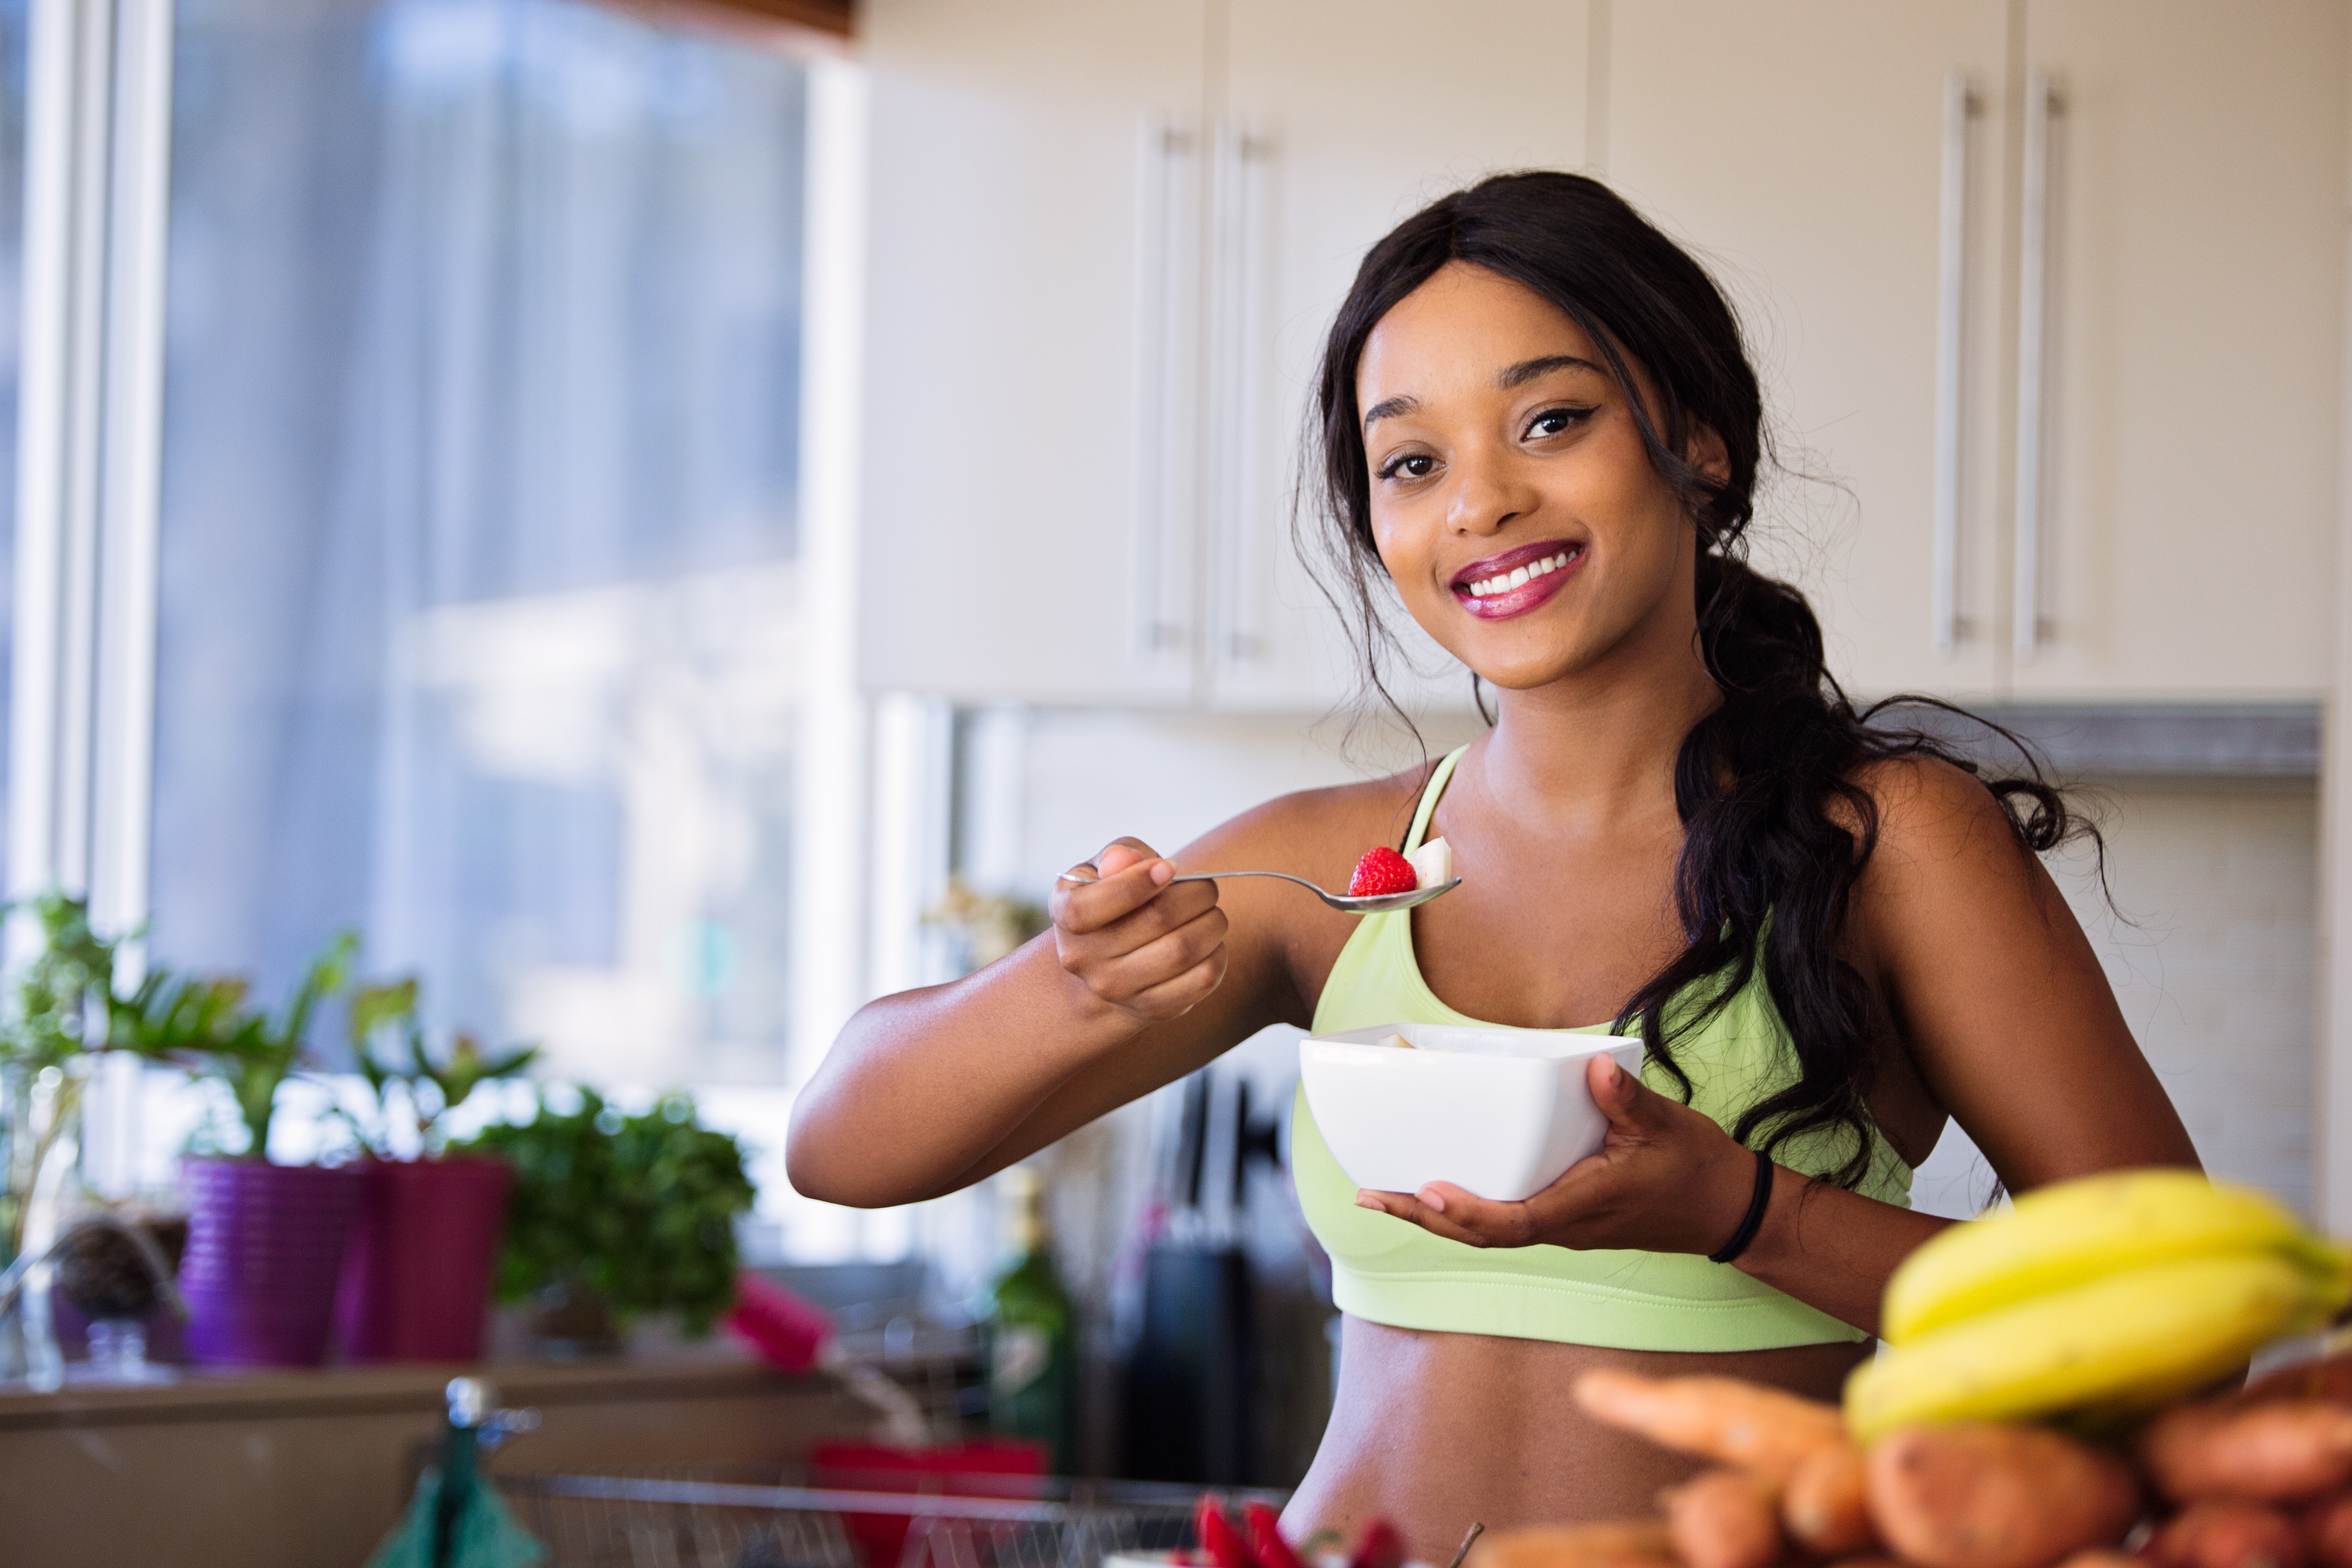
abdomen, eating, room, smile, food, plant, trunk, natural foods, vegetarian food